Philippine asado

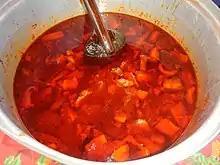
Pork "asado" from Pampanga

Philippine "asado refers to two different Filipino braised meat dishes. The name originates from Spanish "asado" ("grilled"), a reference to the original dish it was applied to, the Chinese-Filipino version of "char siu" barbecues usually known as pork "asado. However, Filipino versions have evolved to be braised, not grilled. The other Filipino dishes also known as "asado" are asado de carajay and asado matua. Unlike the Chinese-derived version, they are savory rather than sweet.